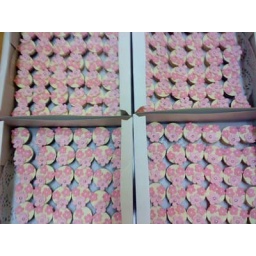
cup cake in the box